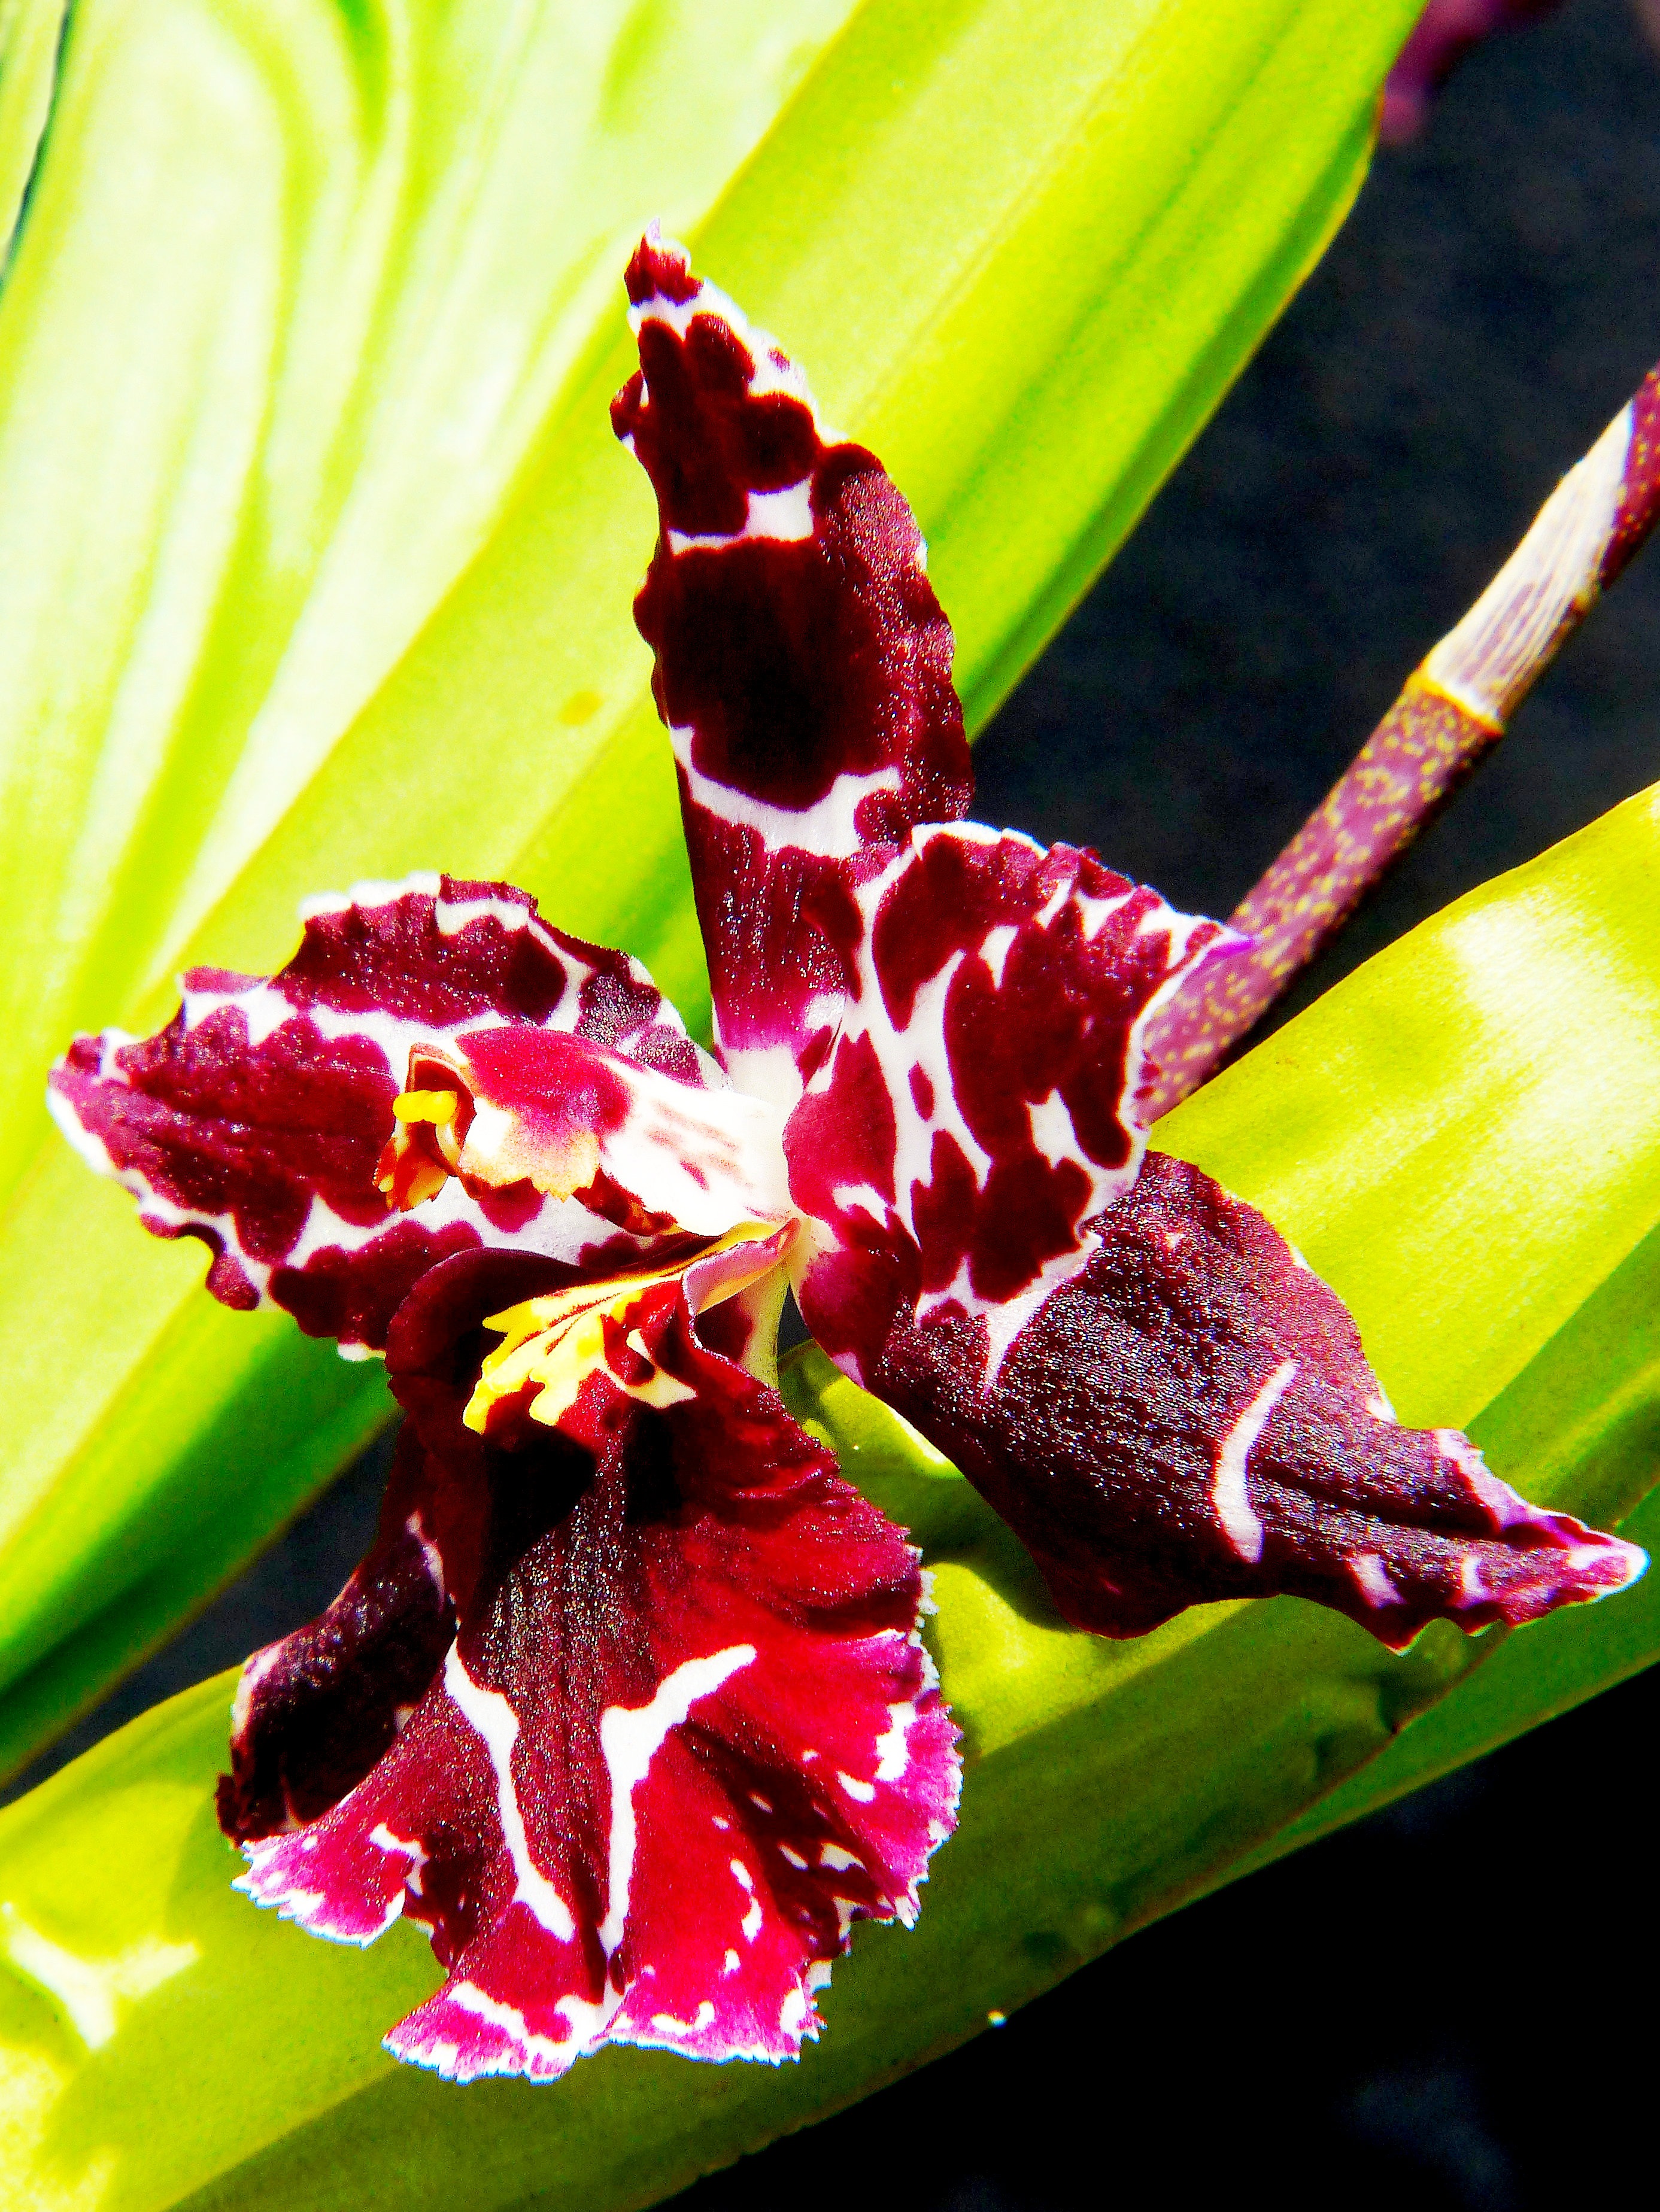
blossom, plant, photography, leaf, flower, petal, bloom, red, botany, close, flora, orchid, close up, macro photography, flowering plant, wine red, cattleya, plant stem, land plant